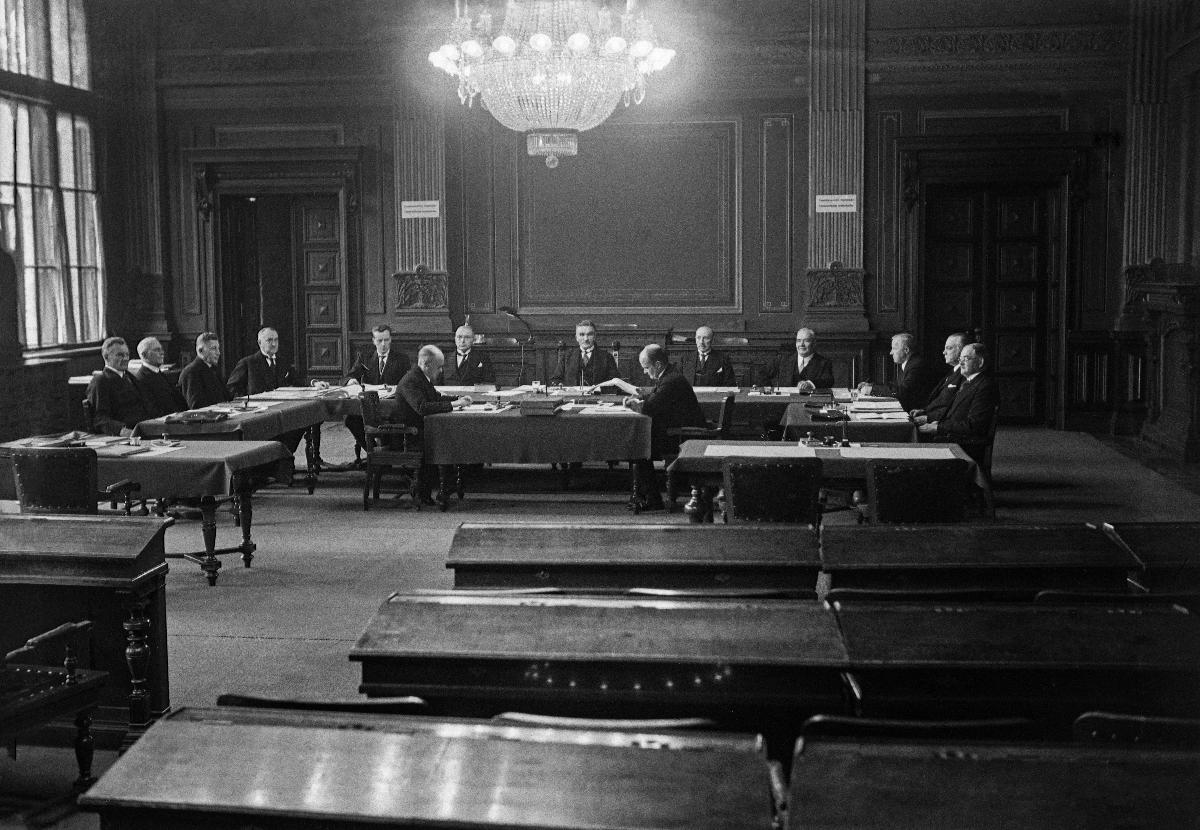
Juho Niukkanen Valtakunnanoikeudessa
Juho Niukkanen i Riksrätten; Juho Niukkanen at State Court
sisällön kuvaus: Juho Niukkanen Valtakunnanoikeudessa Säätytalossa Helsingissä 7.11.1933. Edessä M. Gadd ja Esko Kekomäki. Reunalla vasemmalta oikealle: Juhani Leppälä, Ernst Estlander, Antti Junes, B. A. Sjöström, A. A. von Hellens, U. J. Castrén, F. A. Pehkonen, J. F. Selin, H. A. Malmberg, Väinö Tanner, Antti Tulenheimo ja Väinö Hakkila. content description: Juho Niukkanen at the State Court of Finland in Helsinki 7.11.1933. In the foreground: M. Gadd and Esko Kekomäki. In the background: Juhani Leppälä, Ernst Estlander, Antti Junes, B. A. Sjöström, A. A. von Hellens, U. J. Castrén, F. A. Pehkonen, J. F. Selin, H. A. Malmberg, Väinö Tanner, Antti Tulenheimo and Väinö Hakkila. innehållsbeskrivning: Juho Niukkanen i Riksrätten i Ständerhuset Helsingfors 7.11.1933. I förgrunden M. Gadd och Esko Kekomäki. På kanten från vänster till höger: Juhani Leppälä, Ernst Estlander, Antti Junes, B. A. Sjöström, A. A. von Hellens, U. J. Castrén, F. A. Pehkonen, J. F. Selin, H. A. Malmberg, Väinö Tanner, Antti Tulenheimo och Väinö Hakkila.
Kuvaaja: Sundström, Hugo, kuvaaja
Vuosi: 1933
Paikka: Suomi, Uusimaa, Helsinki
Aiheet: oikeudenkäynti; ministerit; politiikka; tuomarit (oikeus); todistajat; syytetyt; state court; court; politicians; politics; prosecutors; respondents; witnesses; judge; HBL; trial (legal proceedings); ministers; judges; defendants; rättegång; ministrar; politik; domare (juridik); vittnen; åtalade; statsrätten; politiker; minister; domare; åklagare; åklagade